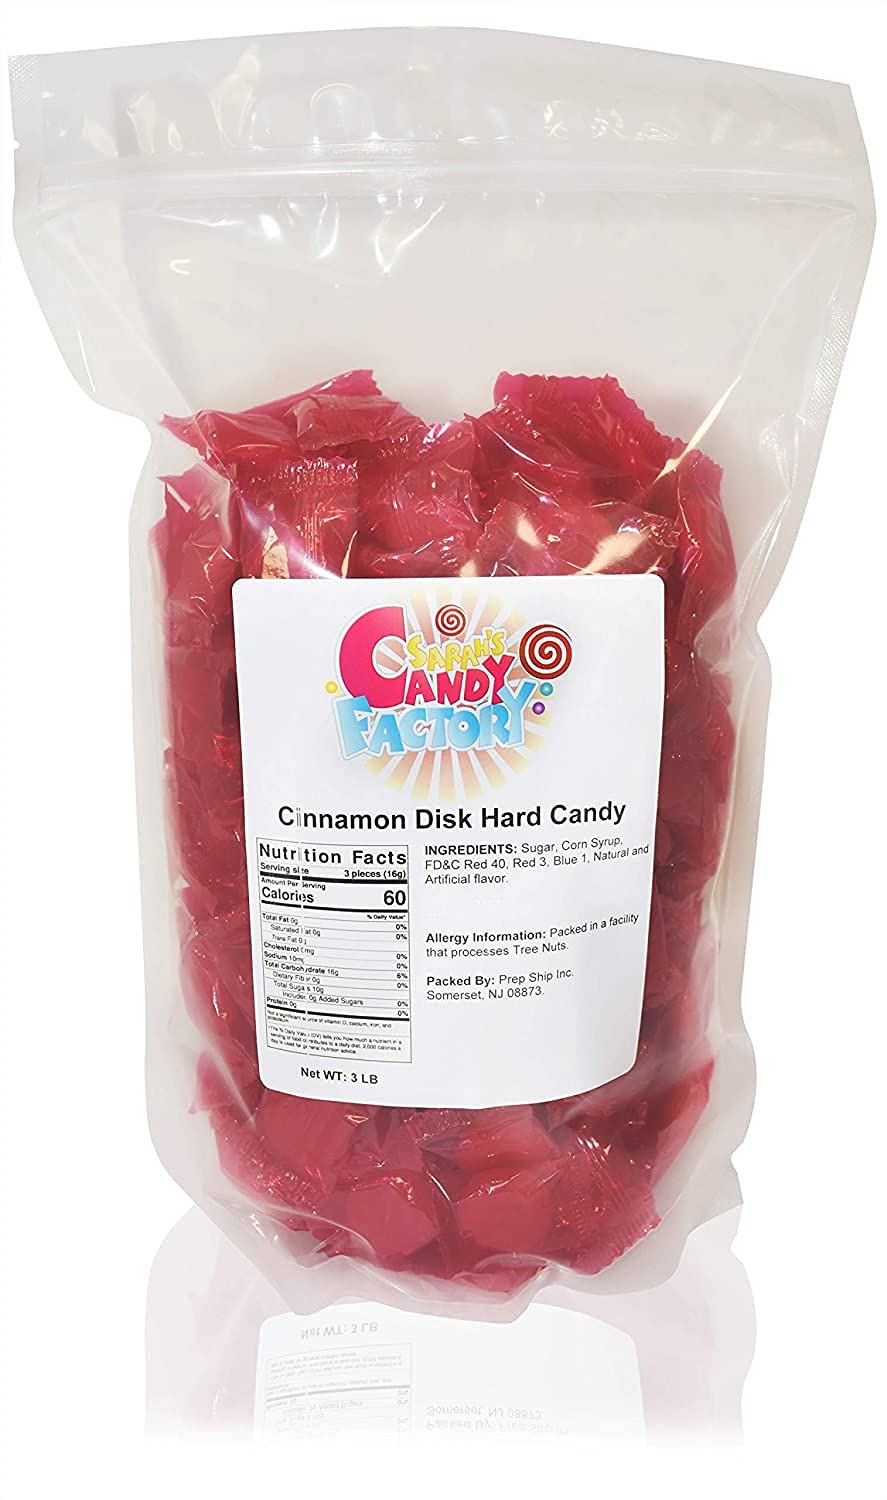
Item Name: Sarah's Candy Factory Cinnamon Disc Hard Candy in Resealable Bag, 3 Lbs
Bullet Point 1: ASSORTED CINNAMON CANDY DISCS: Traditional rich Cinnamon flavored disk hard candies are made with real cinnamon flavor. Old fashioned assorted candy for everyone, all ages!
Bullet Point 2: PERFECT FOR ANY PURPOSE: Great for your home, after dinners, lunches, meals for your sweet tooth, perfect at work, break rooms, reception desks; convenient for any place.
Bullet Point 3: GREAT FOR OCCASIONS: Sweet old-fashioned treats for holidays. Perfect for a Birthday Party, Christmas Party, also great for trick-or-treaters on Halloween. Make your day special with those candies.
Bullet Point 4: COMES IN A BIG BAG: 3-Pound candy comes in a reusable Bag; convenient and keeps your candy fresh.
Bullet Point 5: SARAH'S CANDY FACTORY: Repacked from bulk by Sarah's Candy Factory.
Value: 48.0
Unit: Ounce

Price: 29.87